To Play the Fool

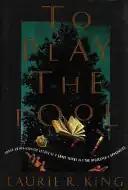

To Play the Fool is the second book in the Kate Martinelli series by Laurie R. King. Preceded by "A Grave Talent" and followed by the novel "With Child", it describes the investigation into the murder of a homeless man.